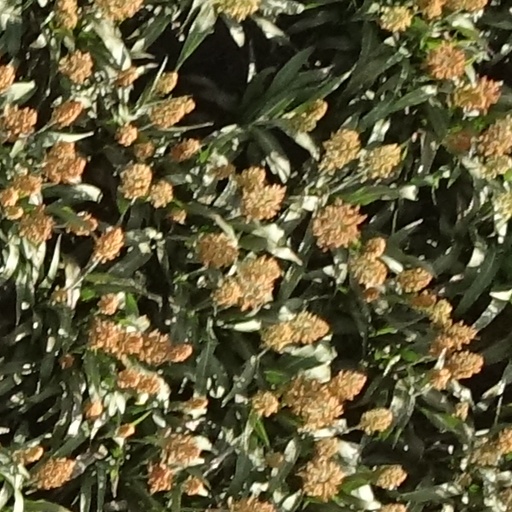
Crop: sorghum